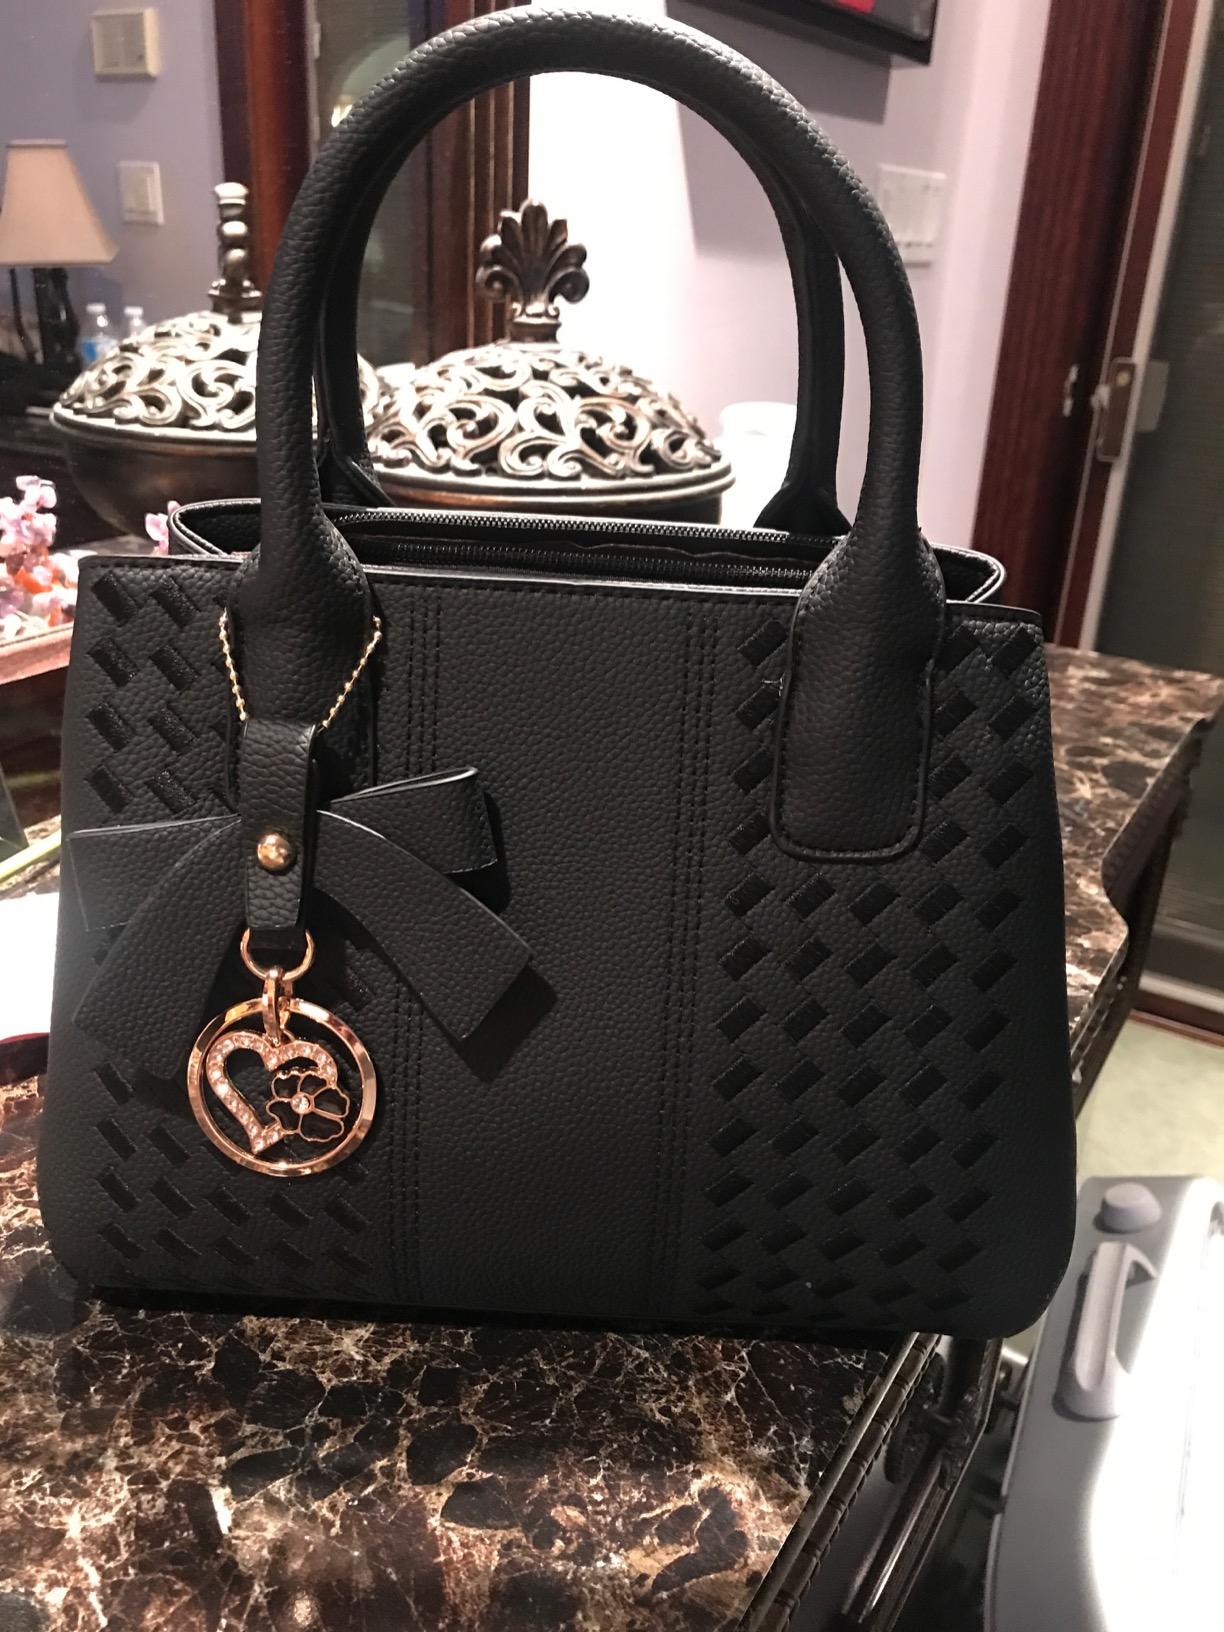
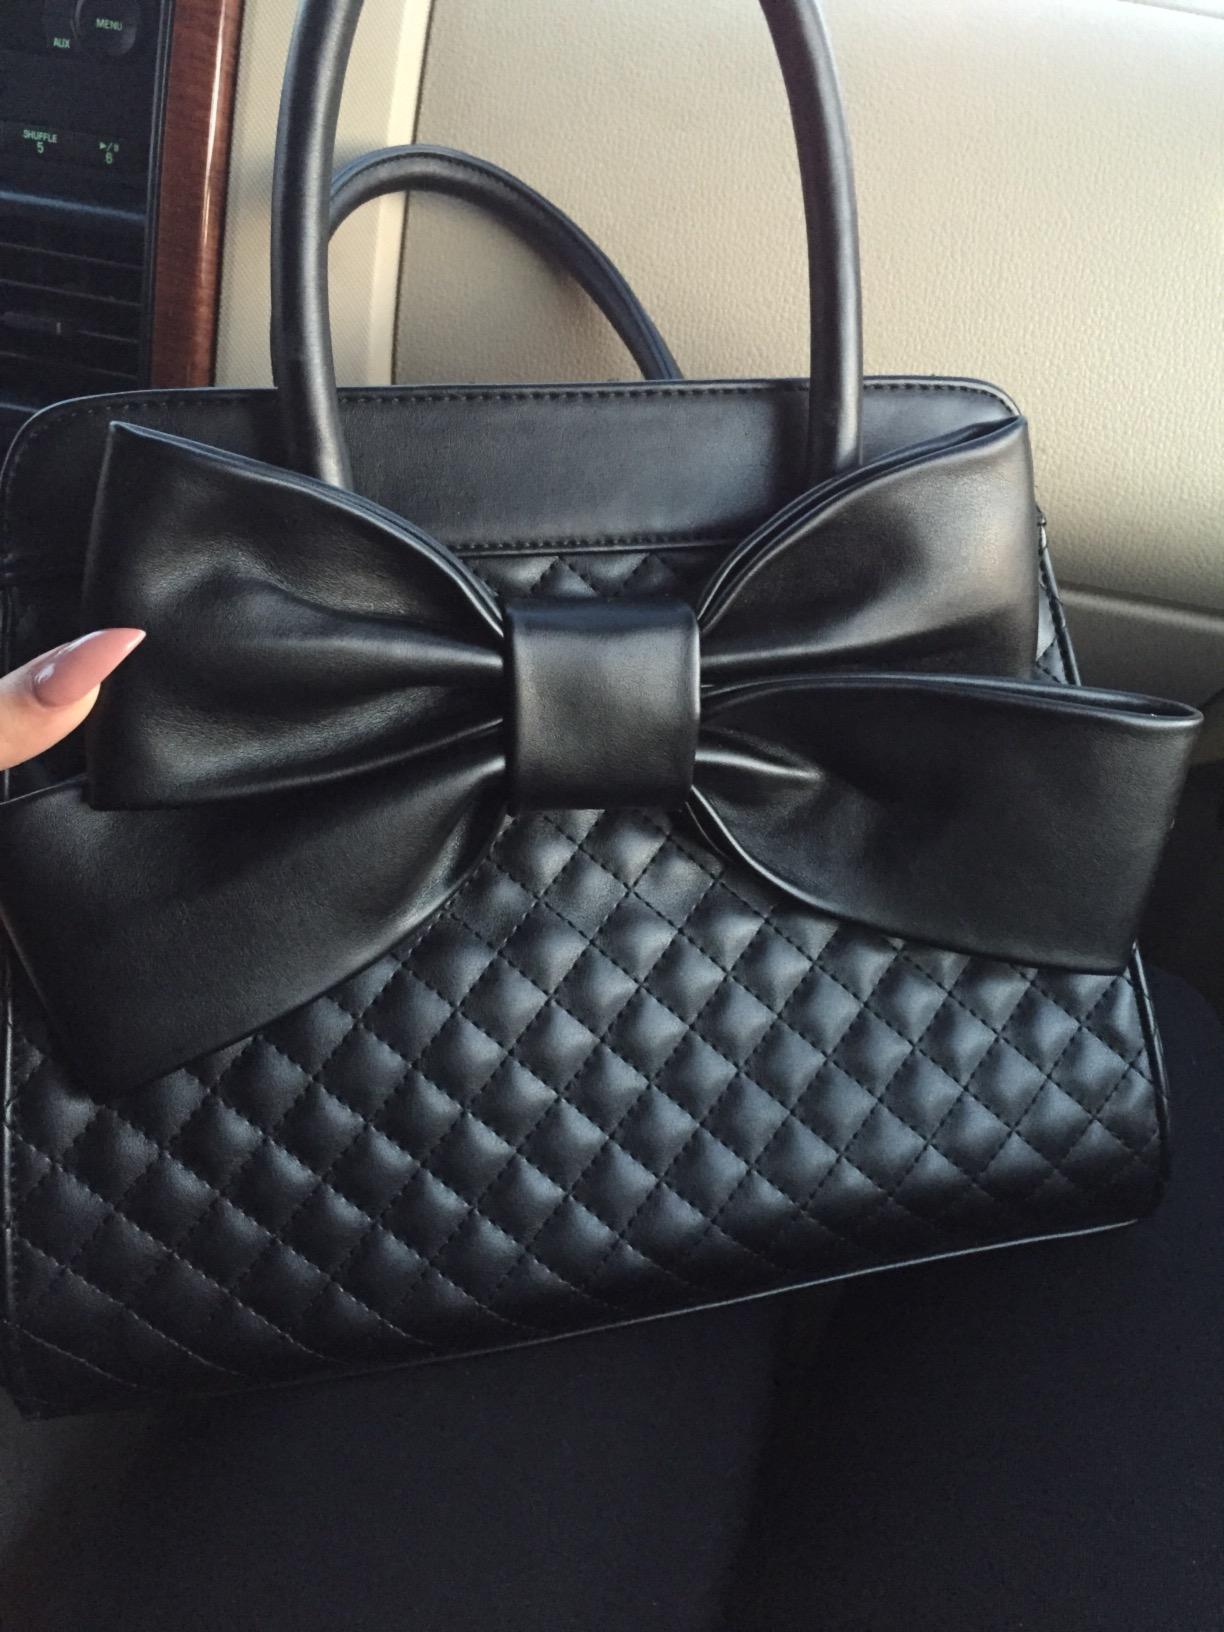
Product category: accessories_handbag
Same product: no